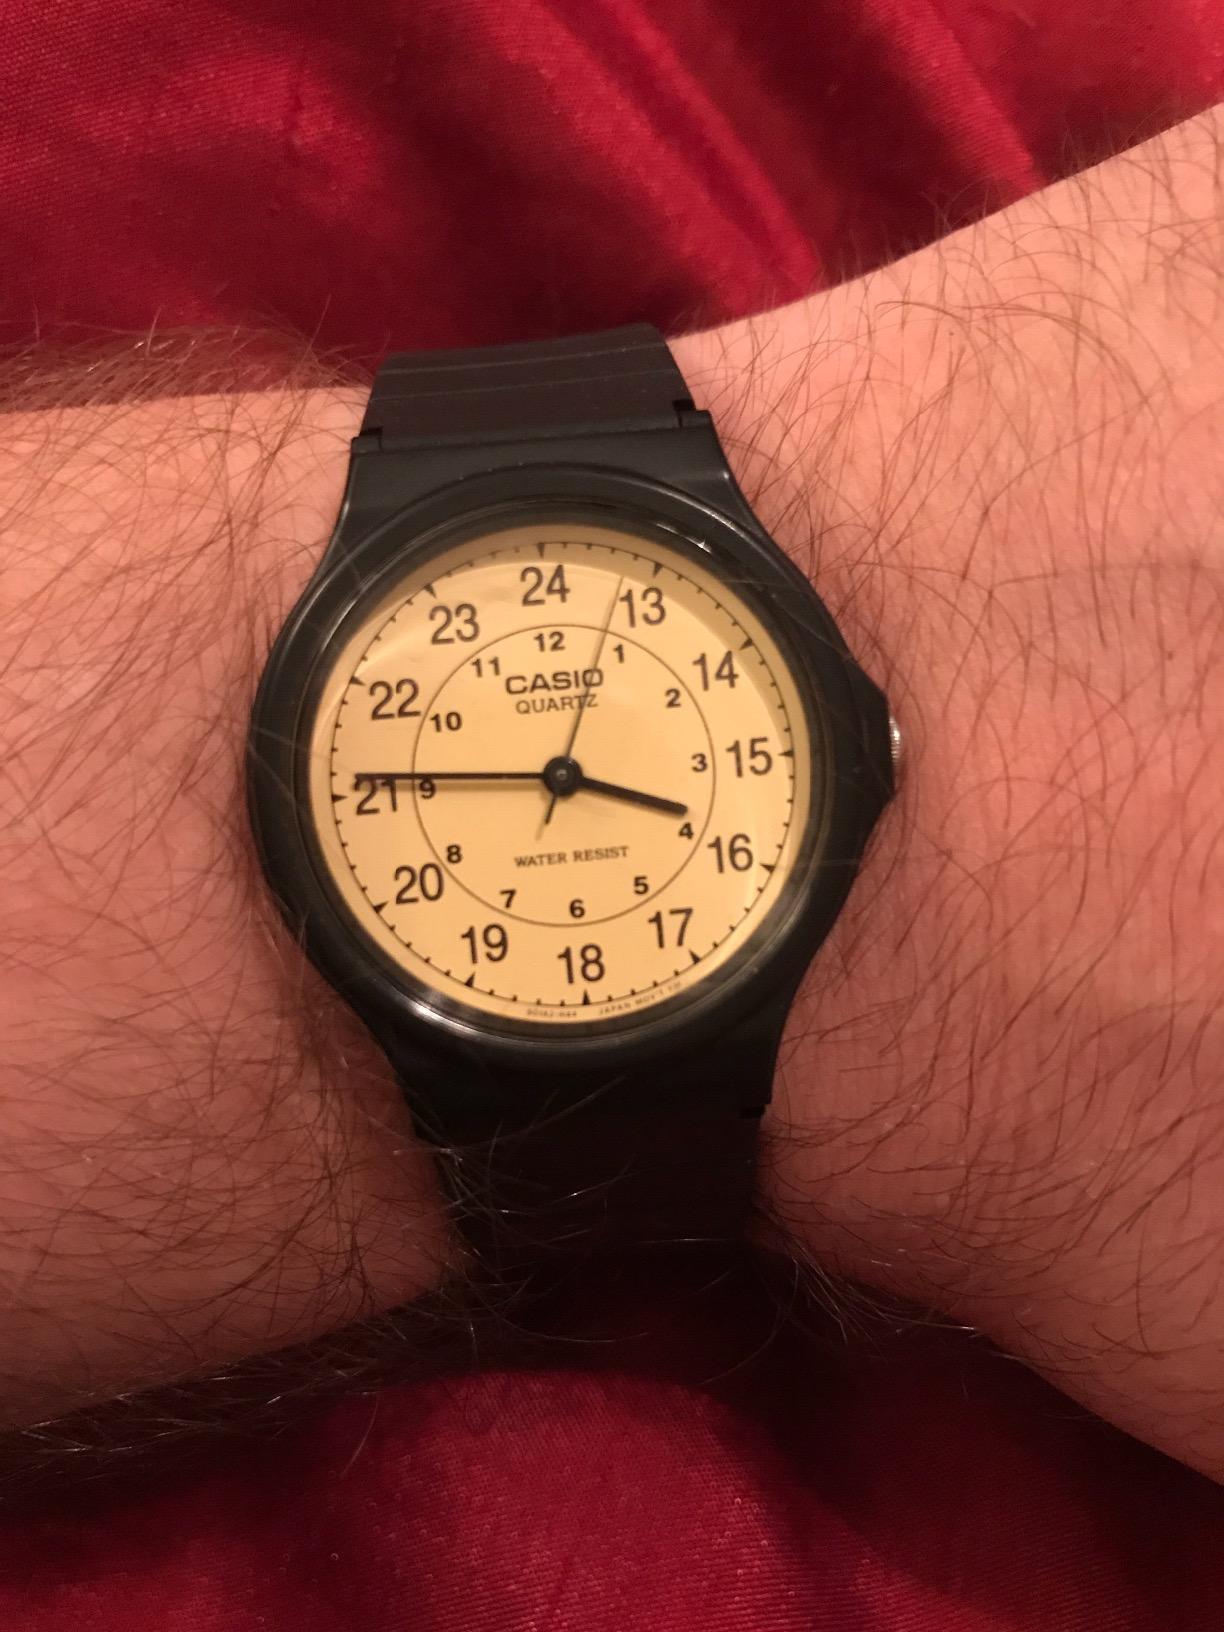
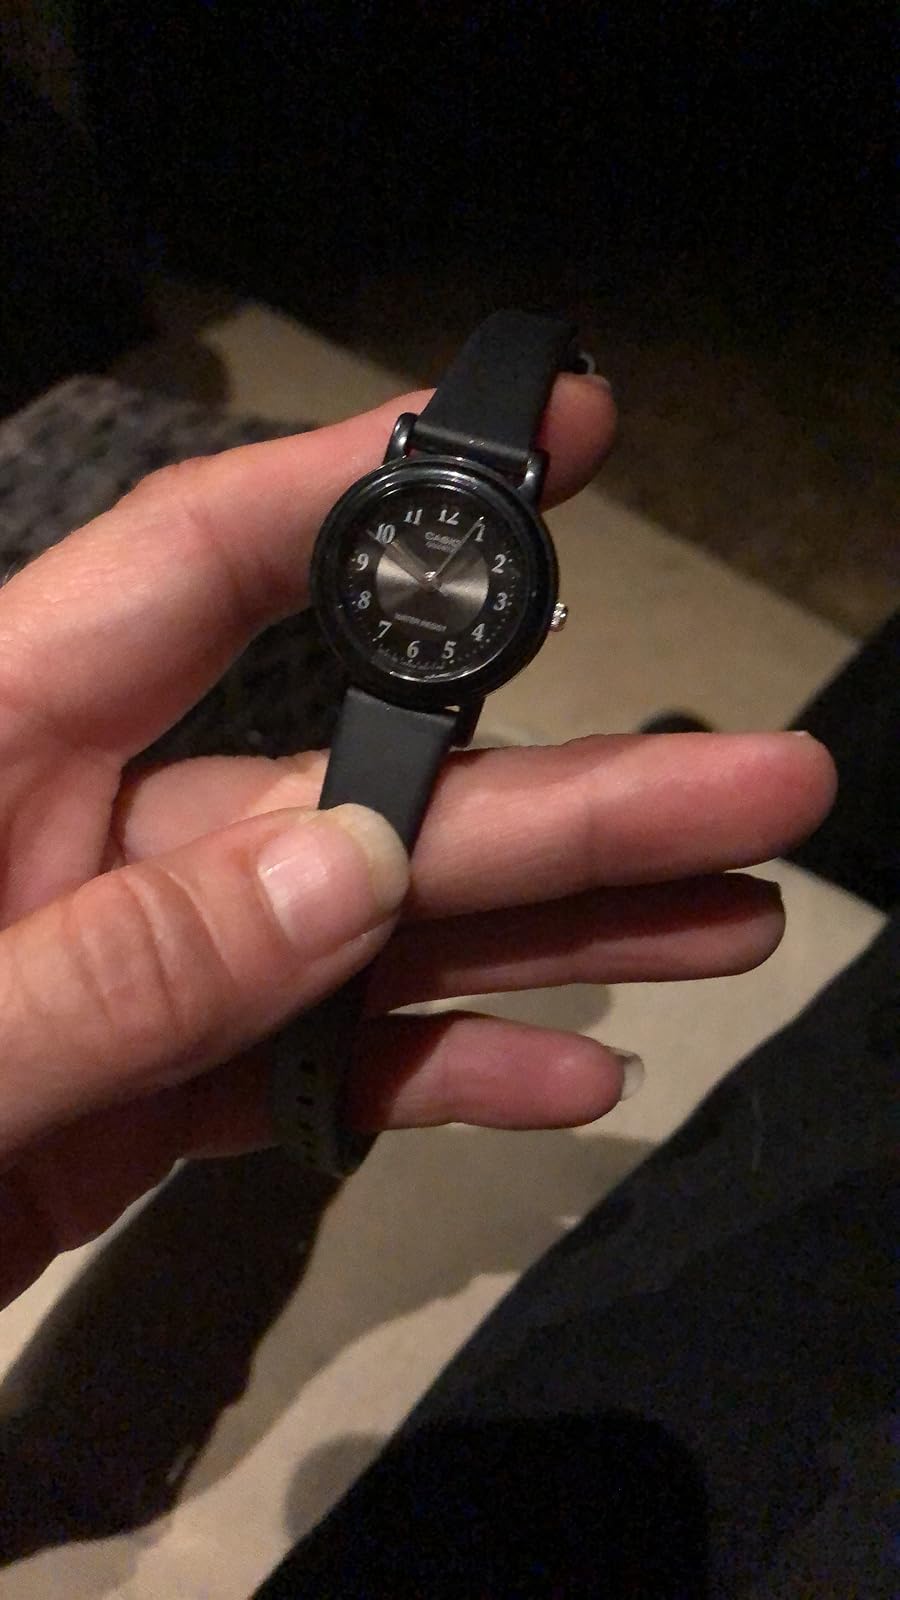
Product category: accessories_watch
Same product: no